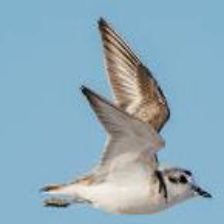
Species: SNOWY PLOVER
Scientific name: CHARADRIUS NIVOSUS